Easter mona

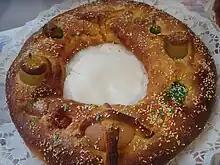
Traditional Easter mona

The Easter mona is a Spanish kind of cake that is specially eaten on Easter Sunday or Easter Monday in the Spanish regions of Catalonia, Valencia and Murcia.